Leo (astrology)

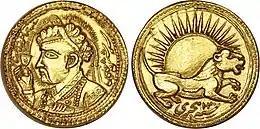
Leo on the reverse of the gold coin of Jahangir of India

Egyptians worshipped the constellation, which they referred to as "Knem", because it was present during the flooding of the Nile River. This event signified plentiful harvests for the upcoming year, and the people interpreted it as a gift from the earth. Ruler of Egypt, Tutankhamun's gold throne features lion heads where the seat and front legs meet, as well as clawed feet at the end of each leg, symbolizing power and royalty.